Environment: real
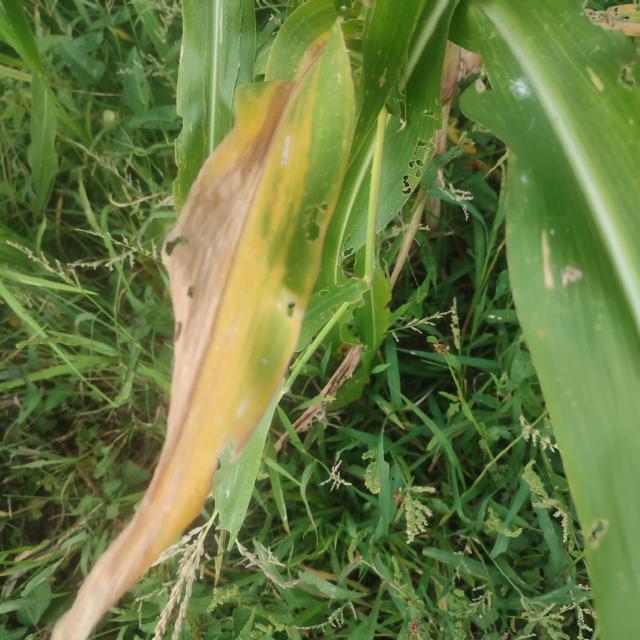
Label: nitrogen_deficiency